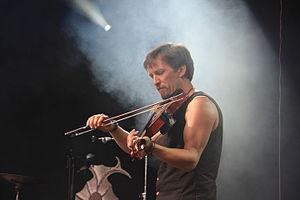
Valravn est un groupe danois de musique folk pagan, formé en 2003. Leur musique se distingue par l'utilisation d'instruments traditionnels et une présence importante de sons électroniques. Le style de chant d'Anna Katrin Egilstrøð est fortement influencé par celui de la chanteuse Björk.